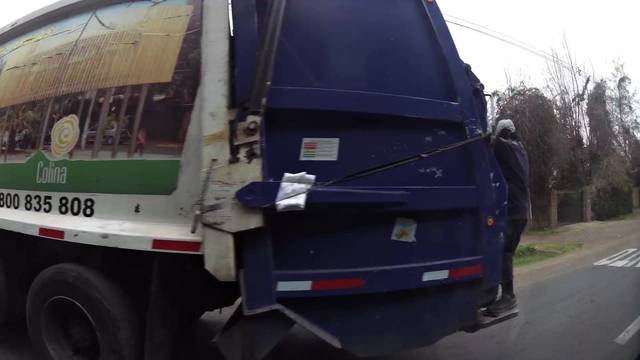
Region: Chile
Coordinates: -33.21, -70.688